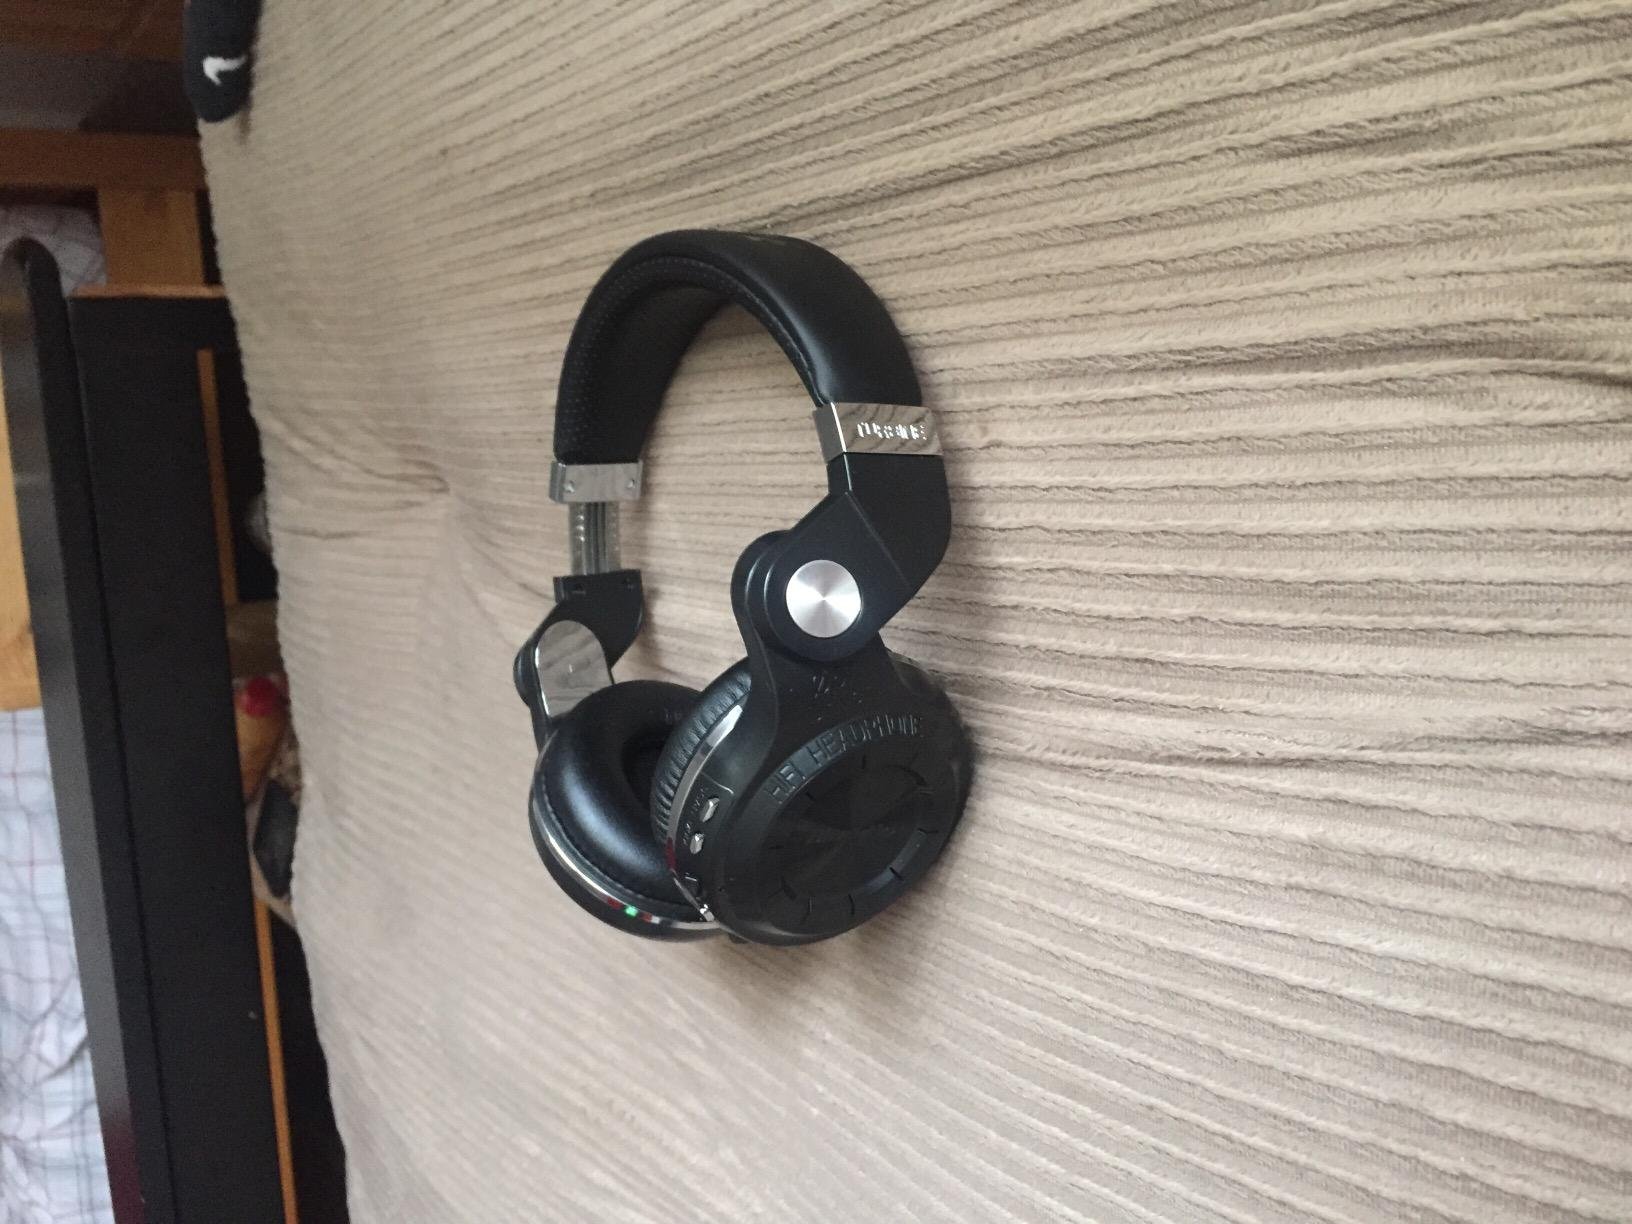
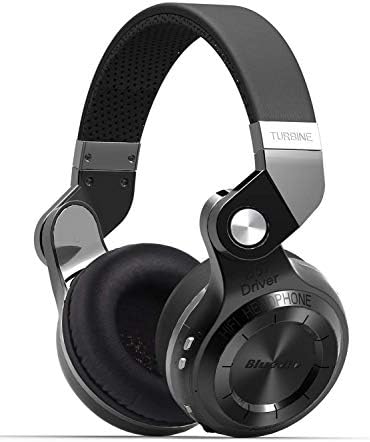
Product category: headphones
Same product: no